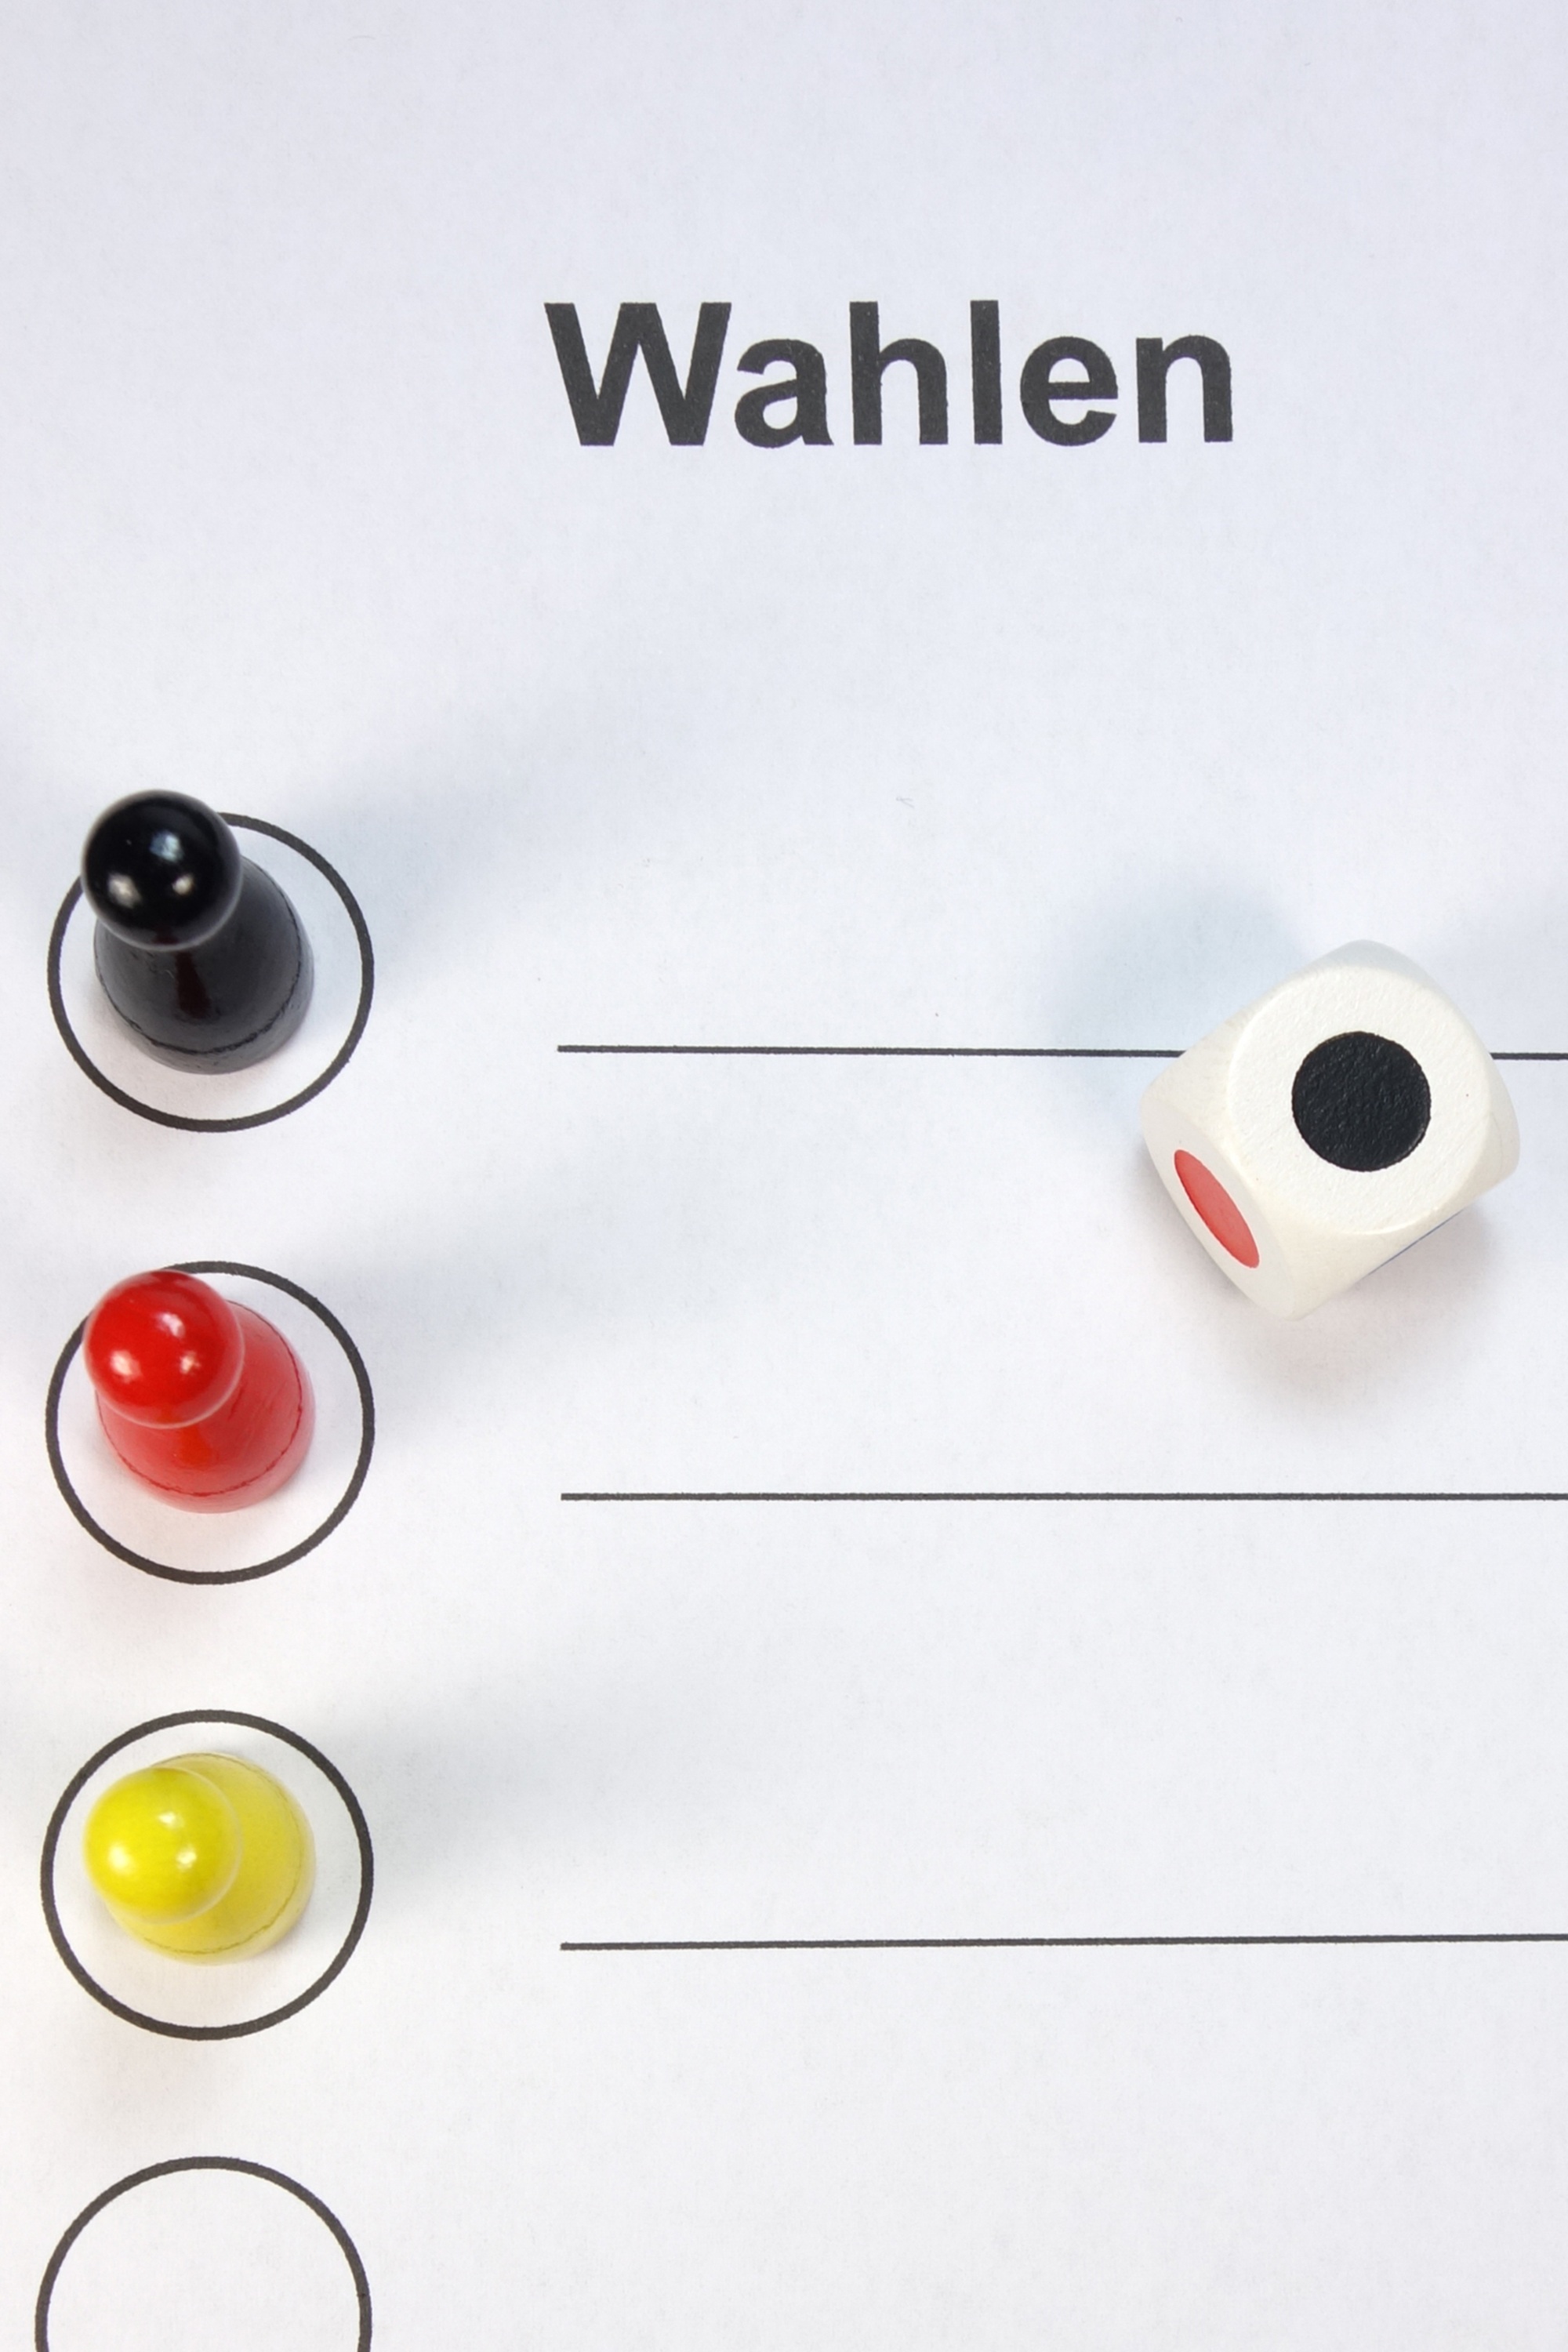
color, flag, black, circle, button, product, ball, germany, german, shape, prominent, policy, politician, bundestag, choice, demokratie, elections, black red gold, bundestagswahl